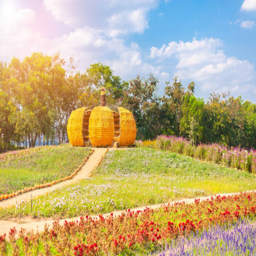
big pumpkin is made from corn at the big farm